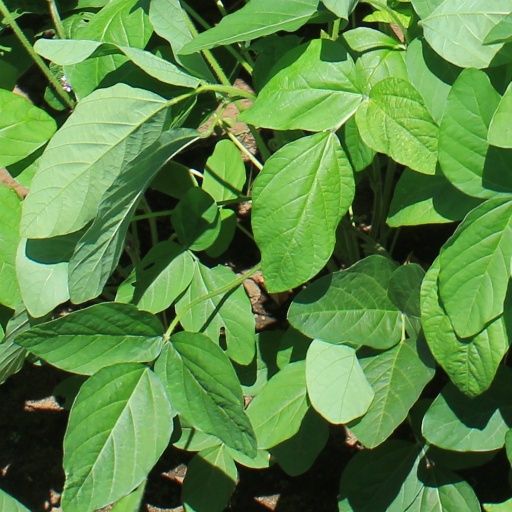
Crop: soybean